Peaky Blinders (TV series)

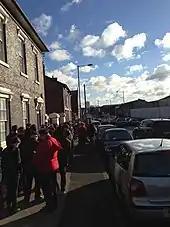
Candidates for roles as teenage male extras queuing in Birmingham

"Peaky Blinders" is a crime drama centred on a family of mixed Irish Traveller and Romani origins based in Birmingham, England, starting in 1919, several months after the end of the First World War. It centres on the Peaky Blinders street gang and their ambitious, cunning crime boss Tommy Shelby. The gang comes to the attention of Major Chester Campbell, a detective chief inspector in the Royal Irish Constabulary sent by Winston Churchill from Belfast, where he had been sent to clean up the city of the Irish Republican Army flying columns, the Communist Party of Great Britain, street gangs, and common criminals. Winston Churchill (played by Andy Nyman in series 1 and Richard McCabe in series 2) charges him with suppressing disorder and uprising in Birmingham and recovering a stolen cache of arms and ammunition meant to be shipped to Libya. The first series concludes on 3 December 1919—"Black Star Day", the event where the Peaky Blinders plan to take over Billy Kimber's betting pitches at the Worcester Races.